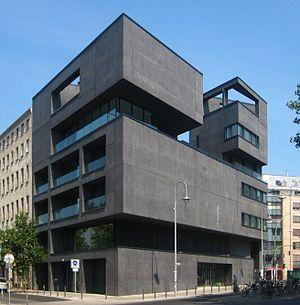
Cosima von Bonin, née en 1962, est une artiste contemporaine allemande.